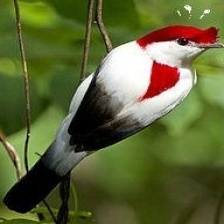
Species: ARARIPE MANAKIN
Scientific name: ANTILOPHIA BOKERMANNI